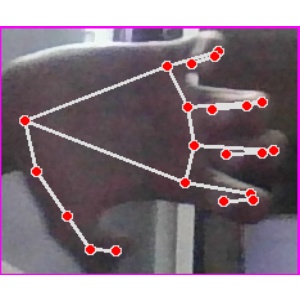
अक्षर: त